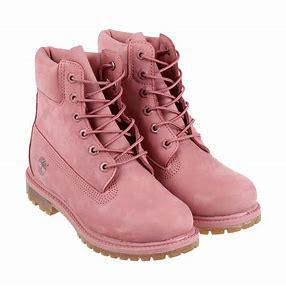
Brand: Timberland
Model: 6 Inch